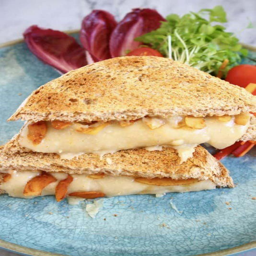
this recipe is packed with flavor !